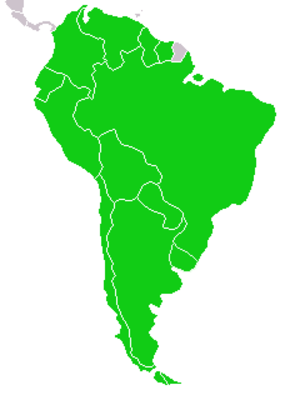
Le traité constitutif de l'Union des nations sud-américaines, organisation intergouvernementale rassemblant douze États d'Amérique du Sud, a été signé le 23 mai 2008 au Brésil lors du troisième sommet des chefs d'État d'Amérique du Sud.